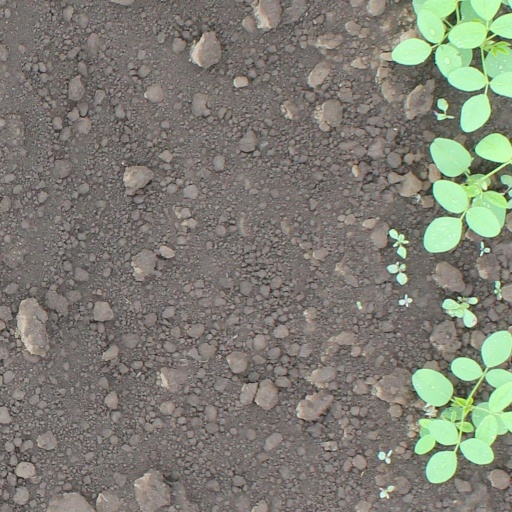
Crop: soybean